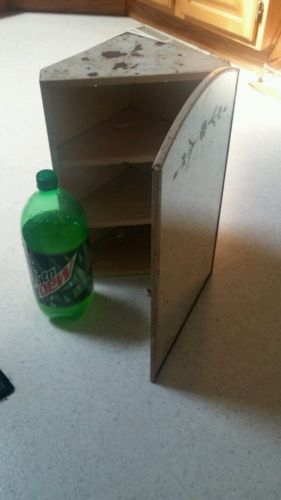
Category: cabinet